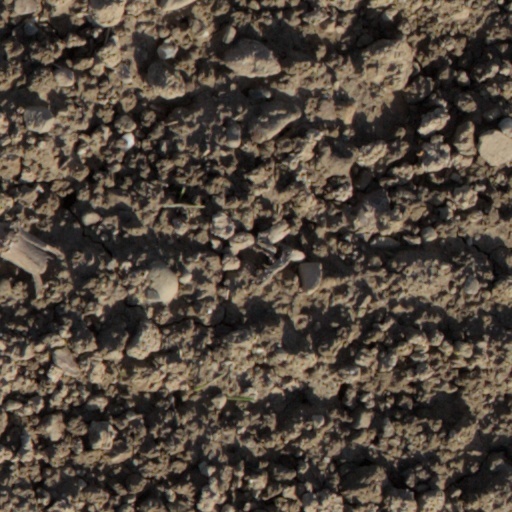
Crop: wheat